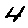
Label: 4